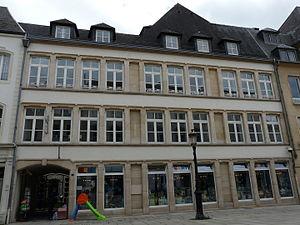
La famille de Raville, est une ancienne famille noble luxembourgeoise qui possédait un château dans le village de Raville.